Cathedral of Miranda do Douro

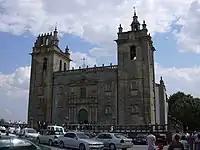

The Cathedral of Miranda do Douro is a Roman Catholic cathedral in Miranda do Douro, Portugal. It is the co-cathedral of the Diocese of Bragança-Miranda, which has its see in the Cathedral of Braganza.